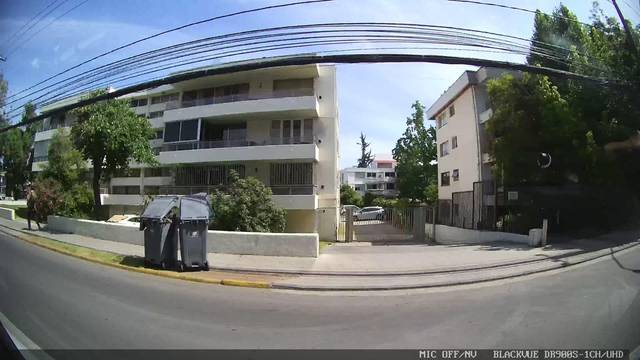
Region: Chile
Coordinates: -33.399, -70.599